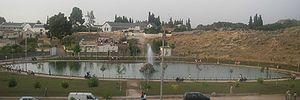
El Hajeb est une commune et ville — municipalité — de la province d'El Hajeb, dont elle est le chef-lieu, dans la région Fès-Meknès, au Maroc.